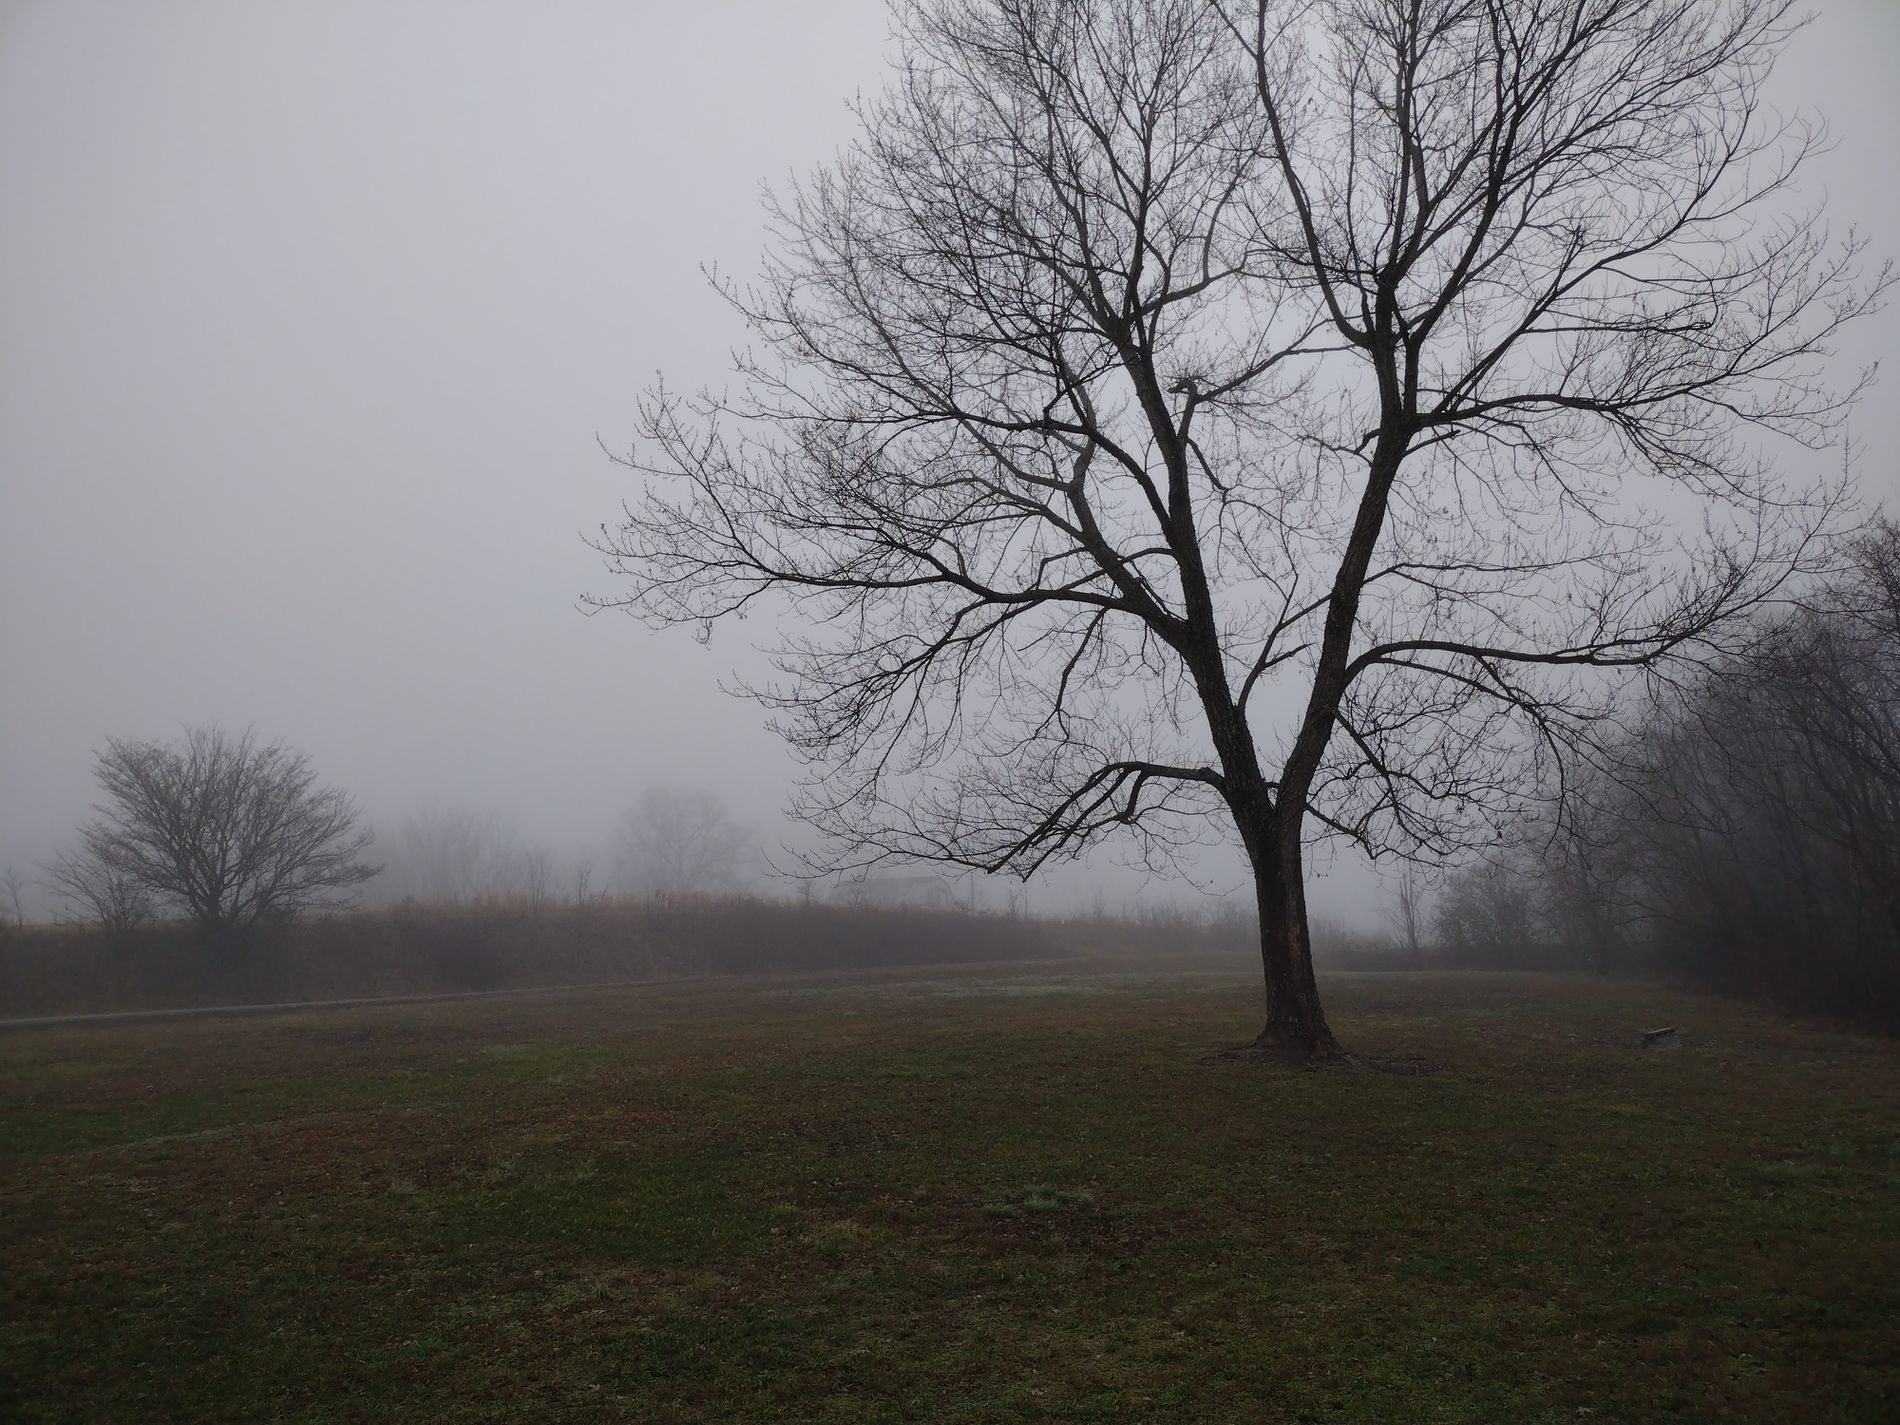
Tree in a Foggy Field
A large, leafless tree stands alone in an open field covered with grass. The background is filled with fog, making the distant trees and bushes appear faint. The atmosphere is calm and quiet.
The image shows a foggy outdoor scene with a large, leafless tree in the foreground. The color palette is muted, with shades of gray, brown, and green. The soft, diffused lighting creates a calm and mysterious atmosphere. The fog obscures the background, making distant trees and bushes barely visible. The overall mood is quiet, serene, and slightly melancholic.
Labels: Nature, Outdoors, Weather, Plant, Tree, Grass, Fog, Mist, Vegetation, Tree Trunk, Landscape, Ground, Scenery, Grove, Land, Woodland, Park, Field, Grassland
Camera: motorola moto g stylus 5G
Aperture: F1.7
Exposure: 1/678 sec
ISO: 100
Focal length: 4.7 mm